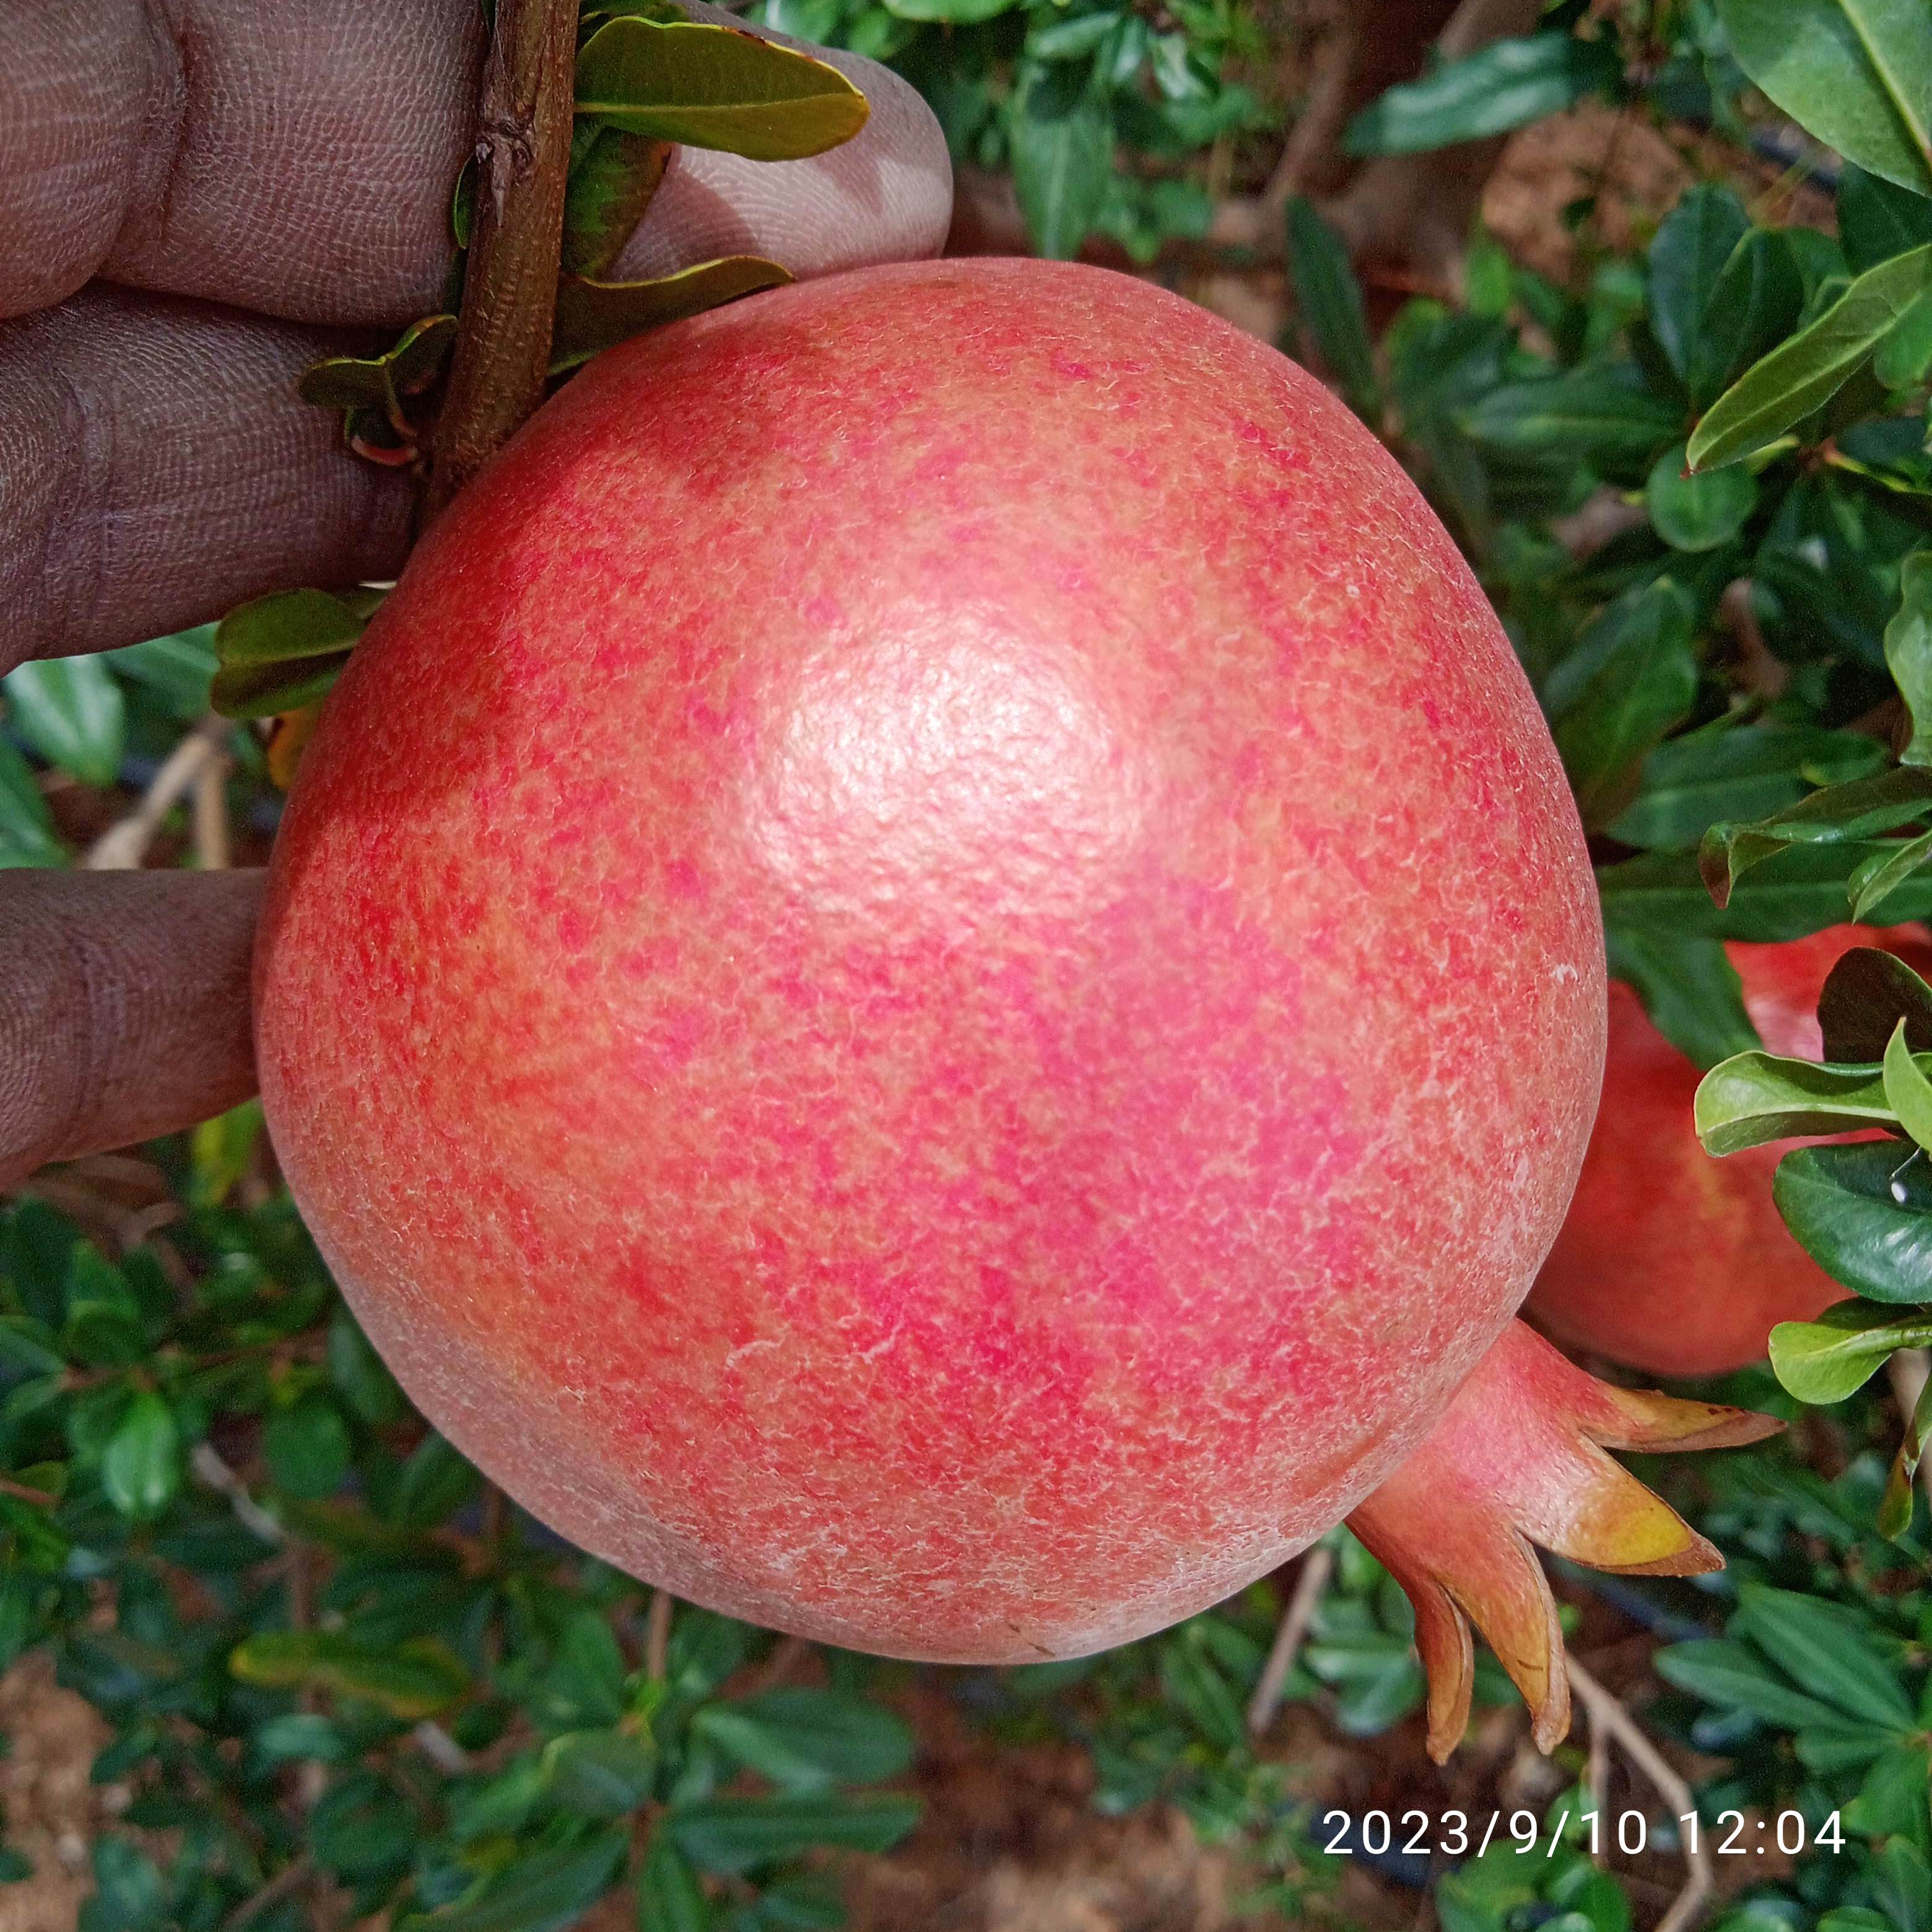
Label: Healthy